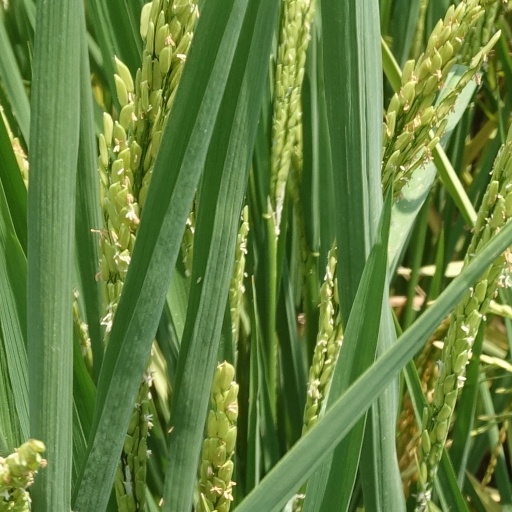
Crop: rice